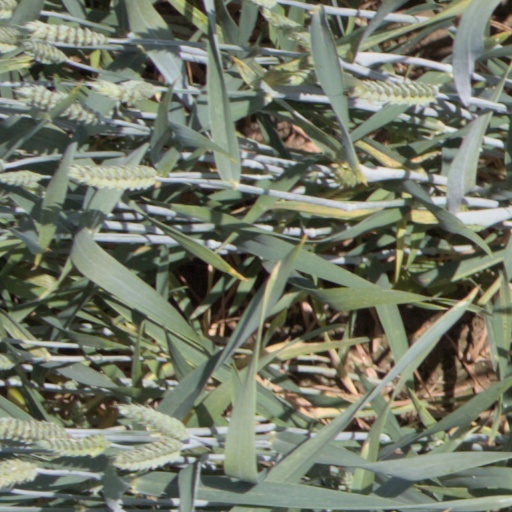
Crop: wheat